Hänsch-Arena

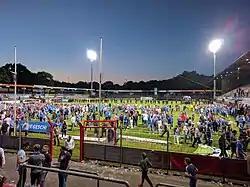
The Hänsch-Arena in May 2017 after SV Meppen's promotion

Hänsch-Arena is a stadium in Meppen, Emsland, Lower Saxony, Germany. It is used as the home stadium of SV Meppen and has a capacity of 13,241.